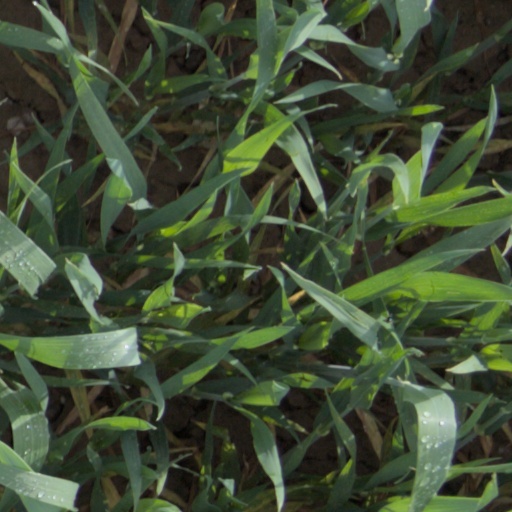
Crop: wheat